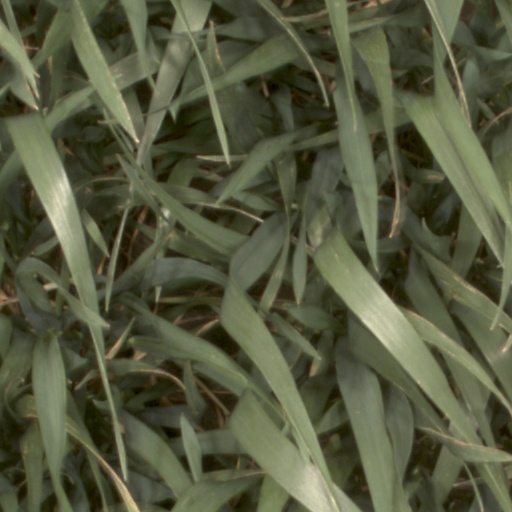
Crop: wheat